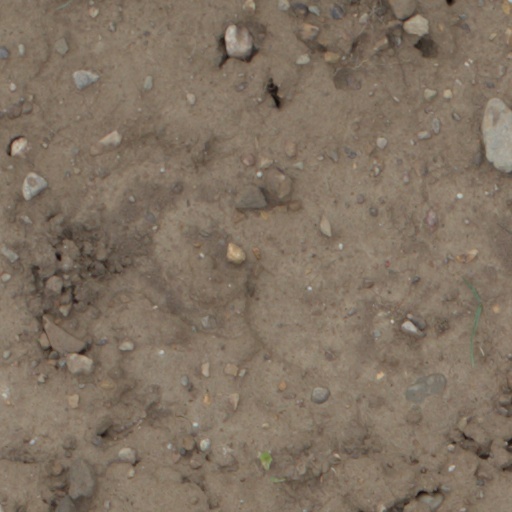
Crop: wheat